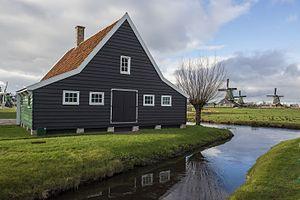
Situé à Zaandam sur le site du Zaanse Schans, le Zaans Museum a été inauguré en 1998 dans le but de protéger et de conserver le patrimoine de la région du Zaan.